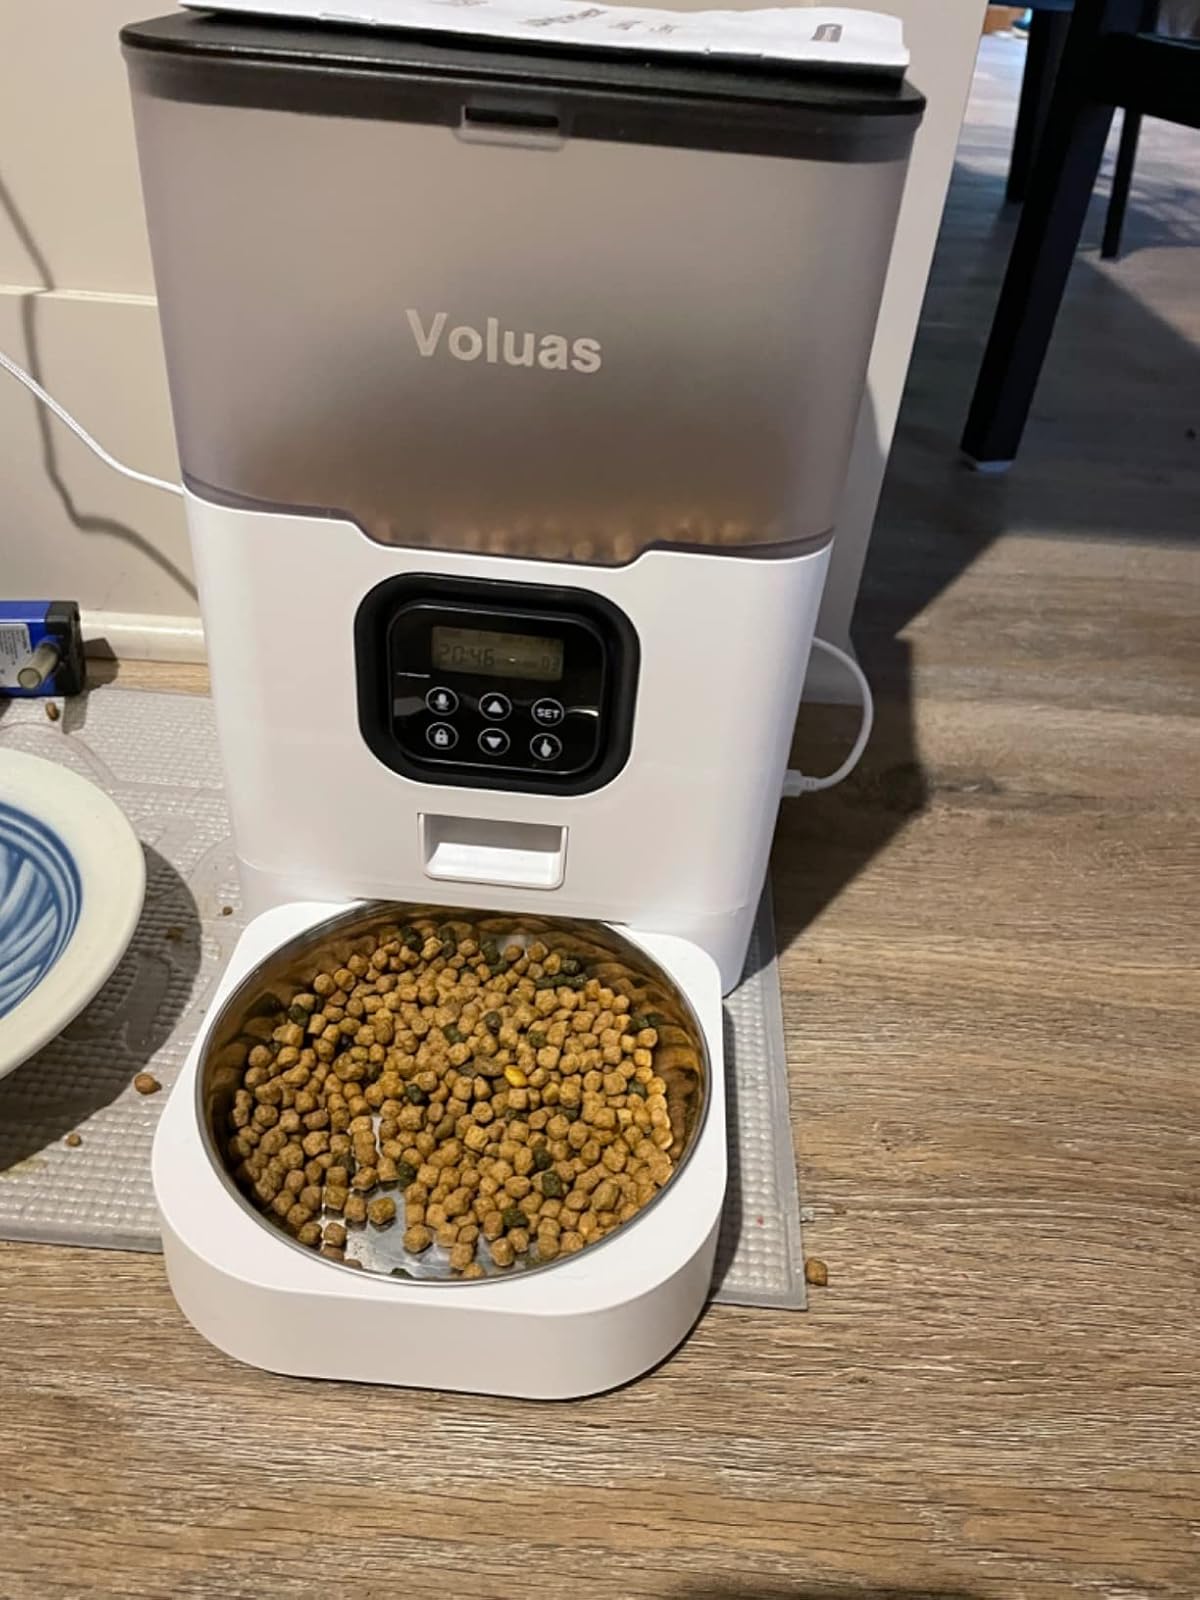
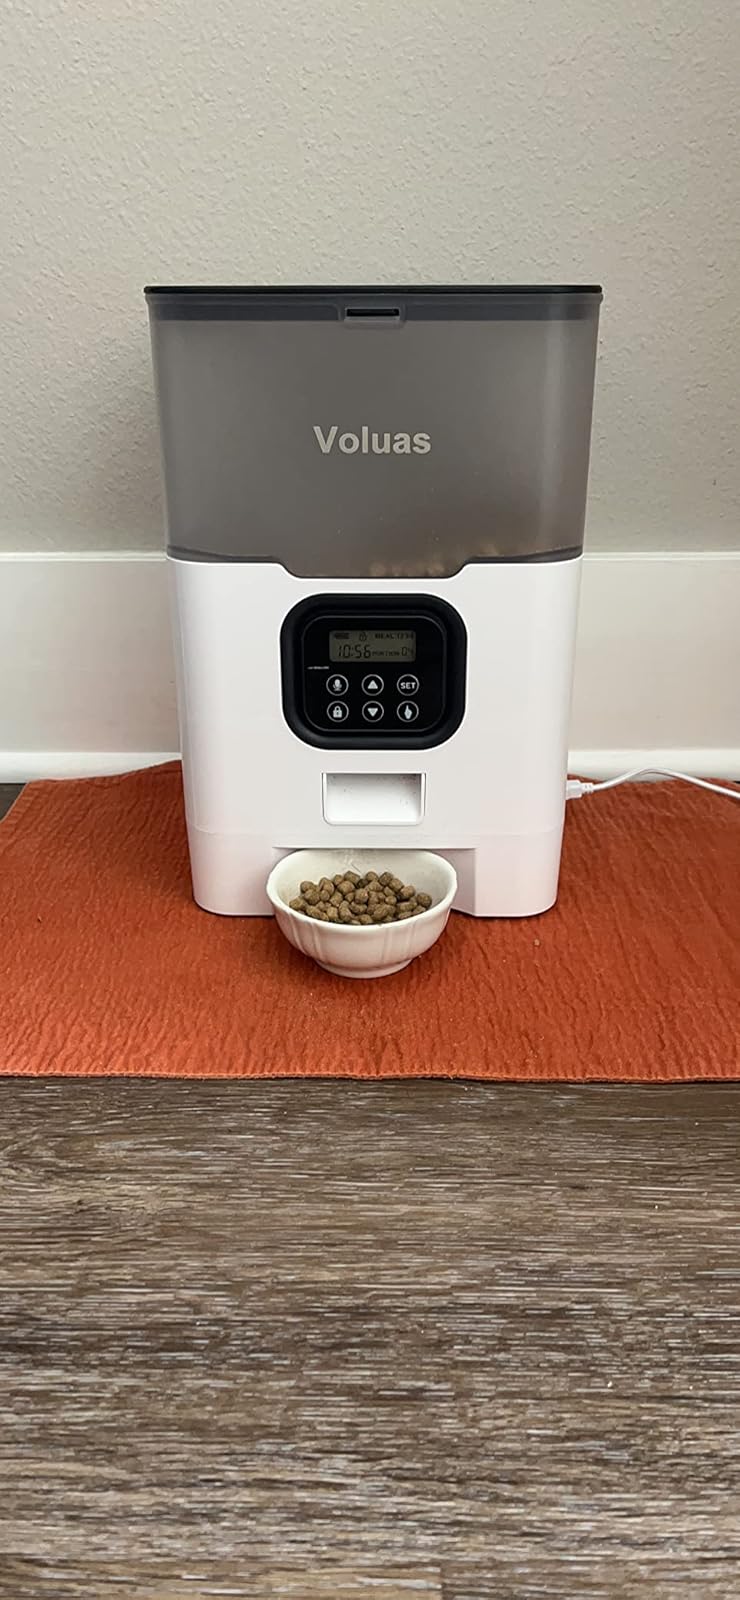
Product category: items_feeder
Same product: yes